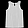
Label: T - shirt / top